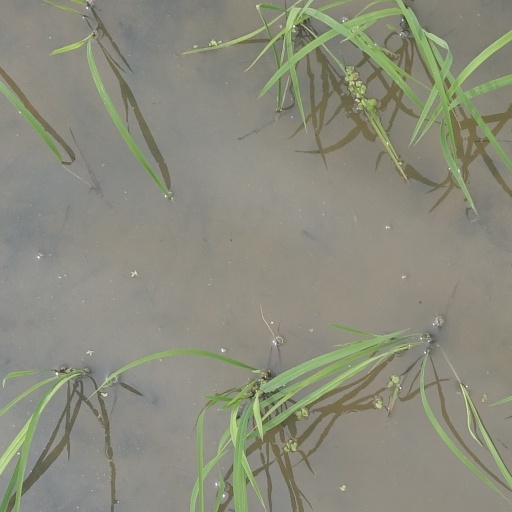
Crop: rice